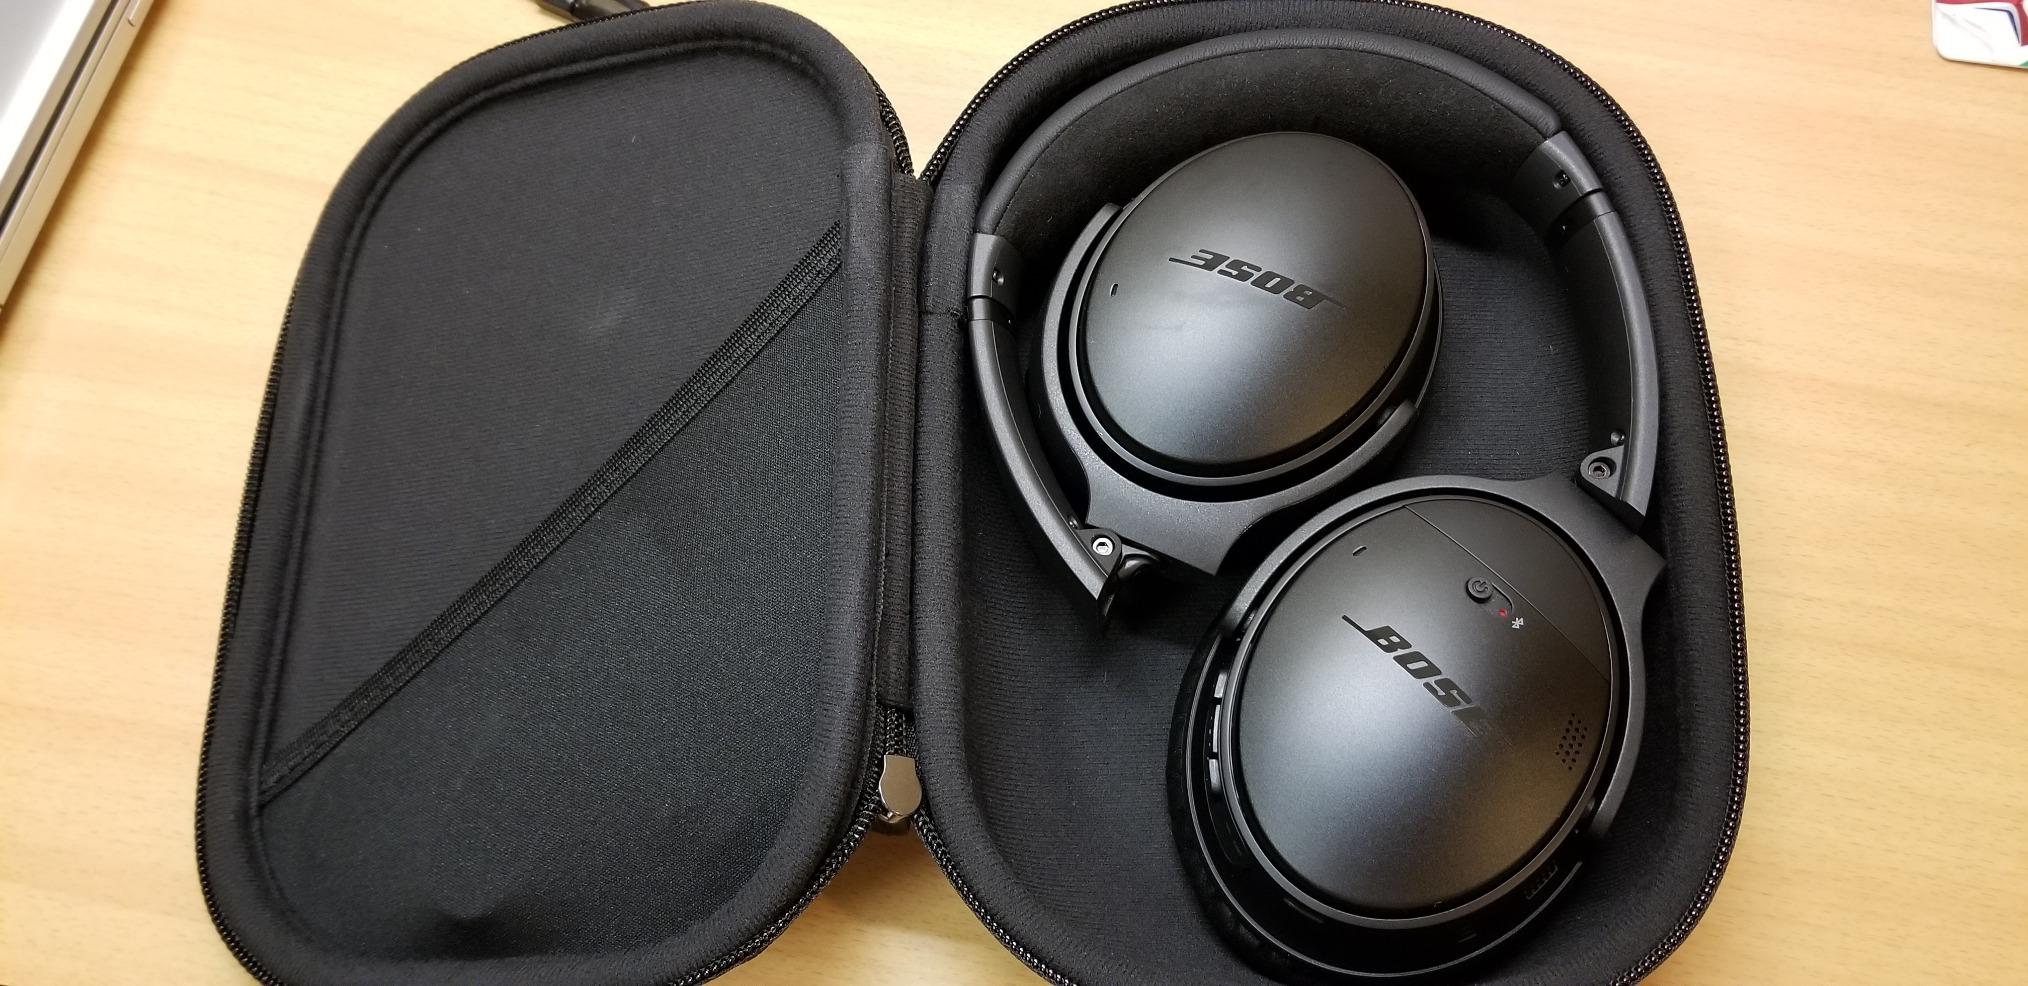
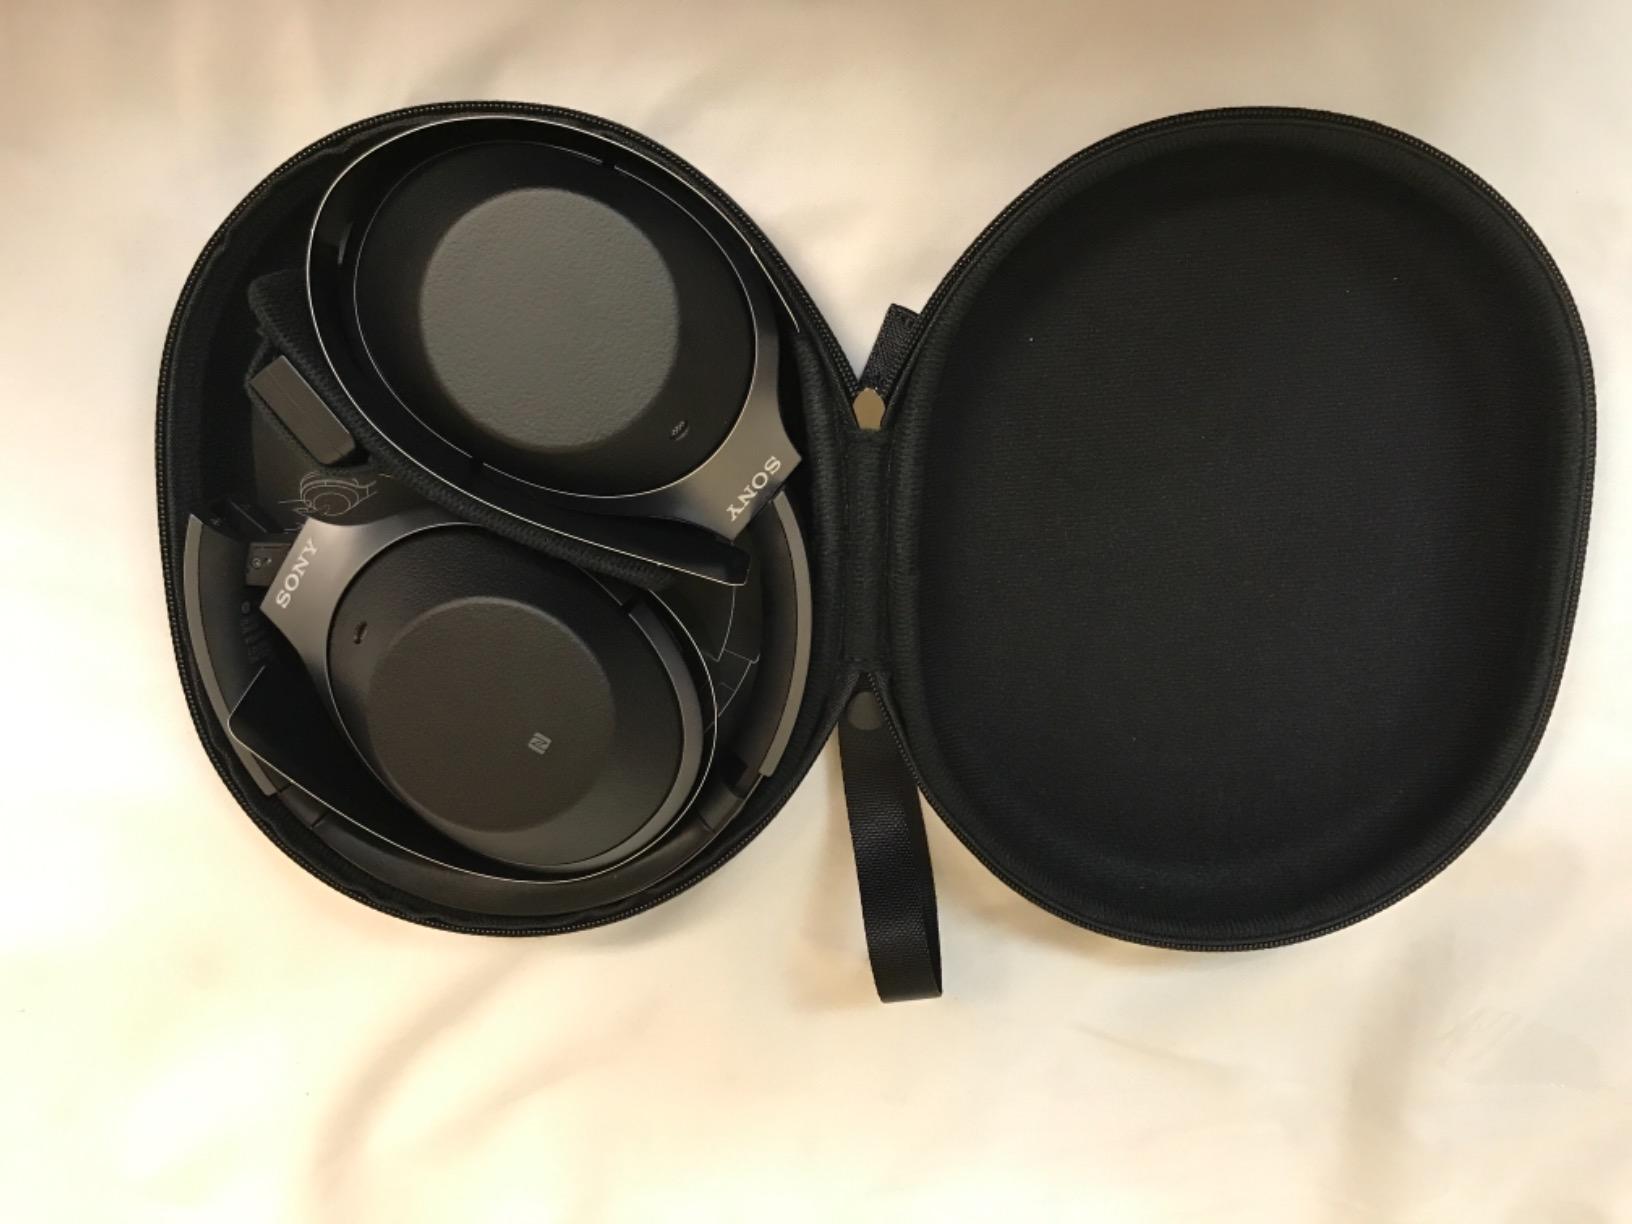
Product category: headphones
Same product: no